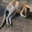
Label: kangaroo